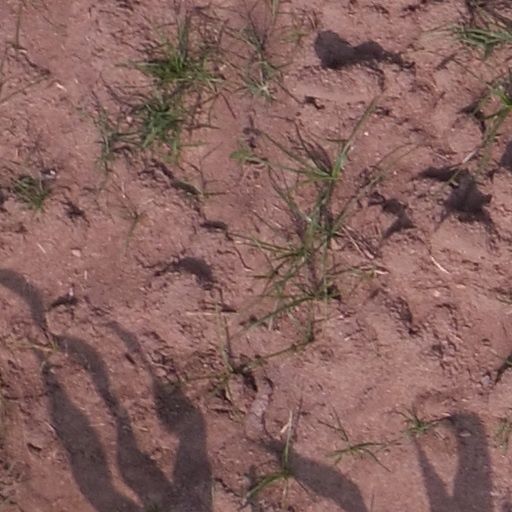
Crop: maize; corn